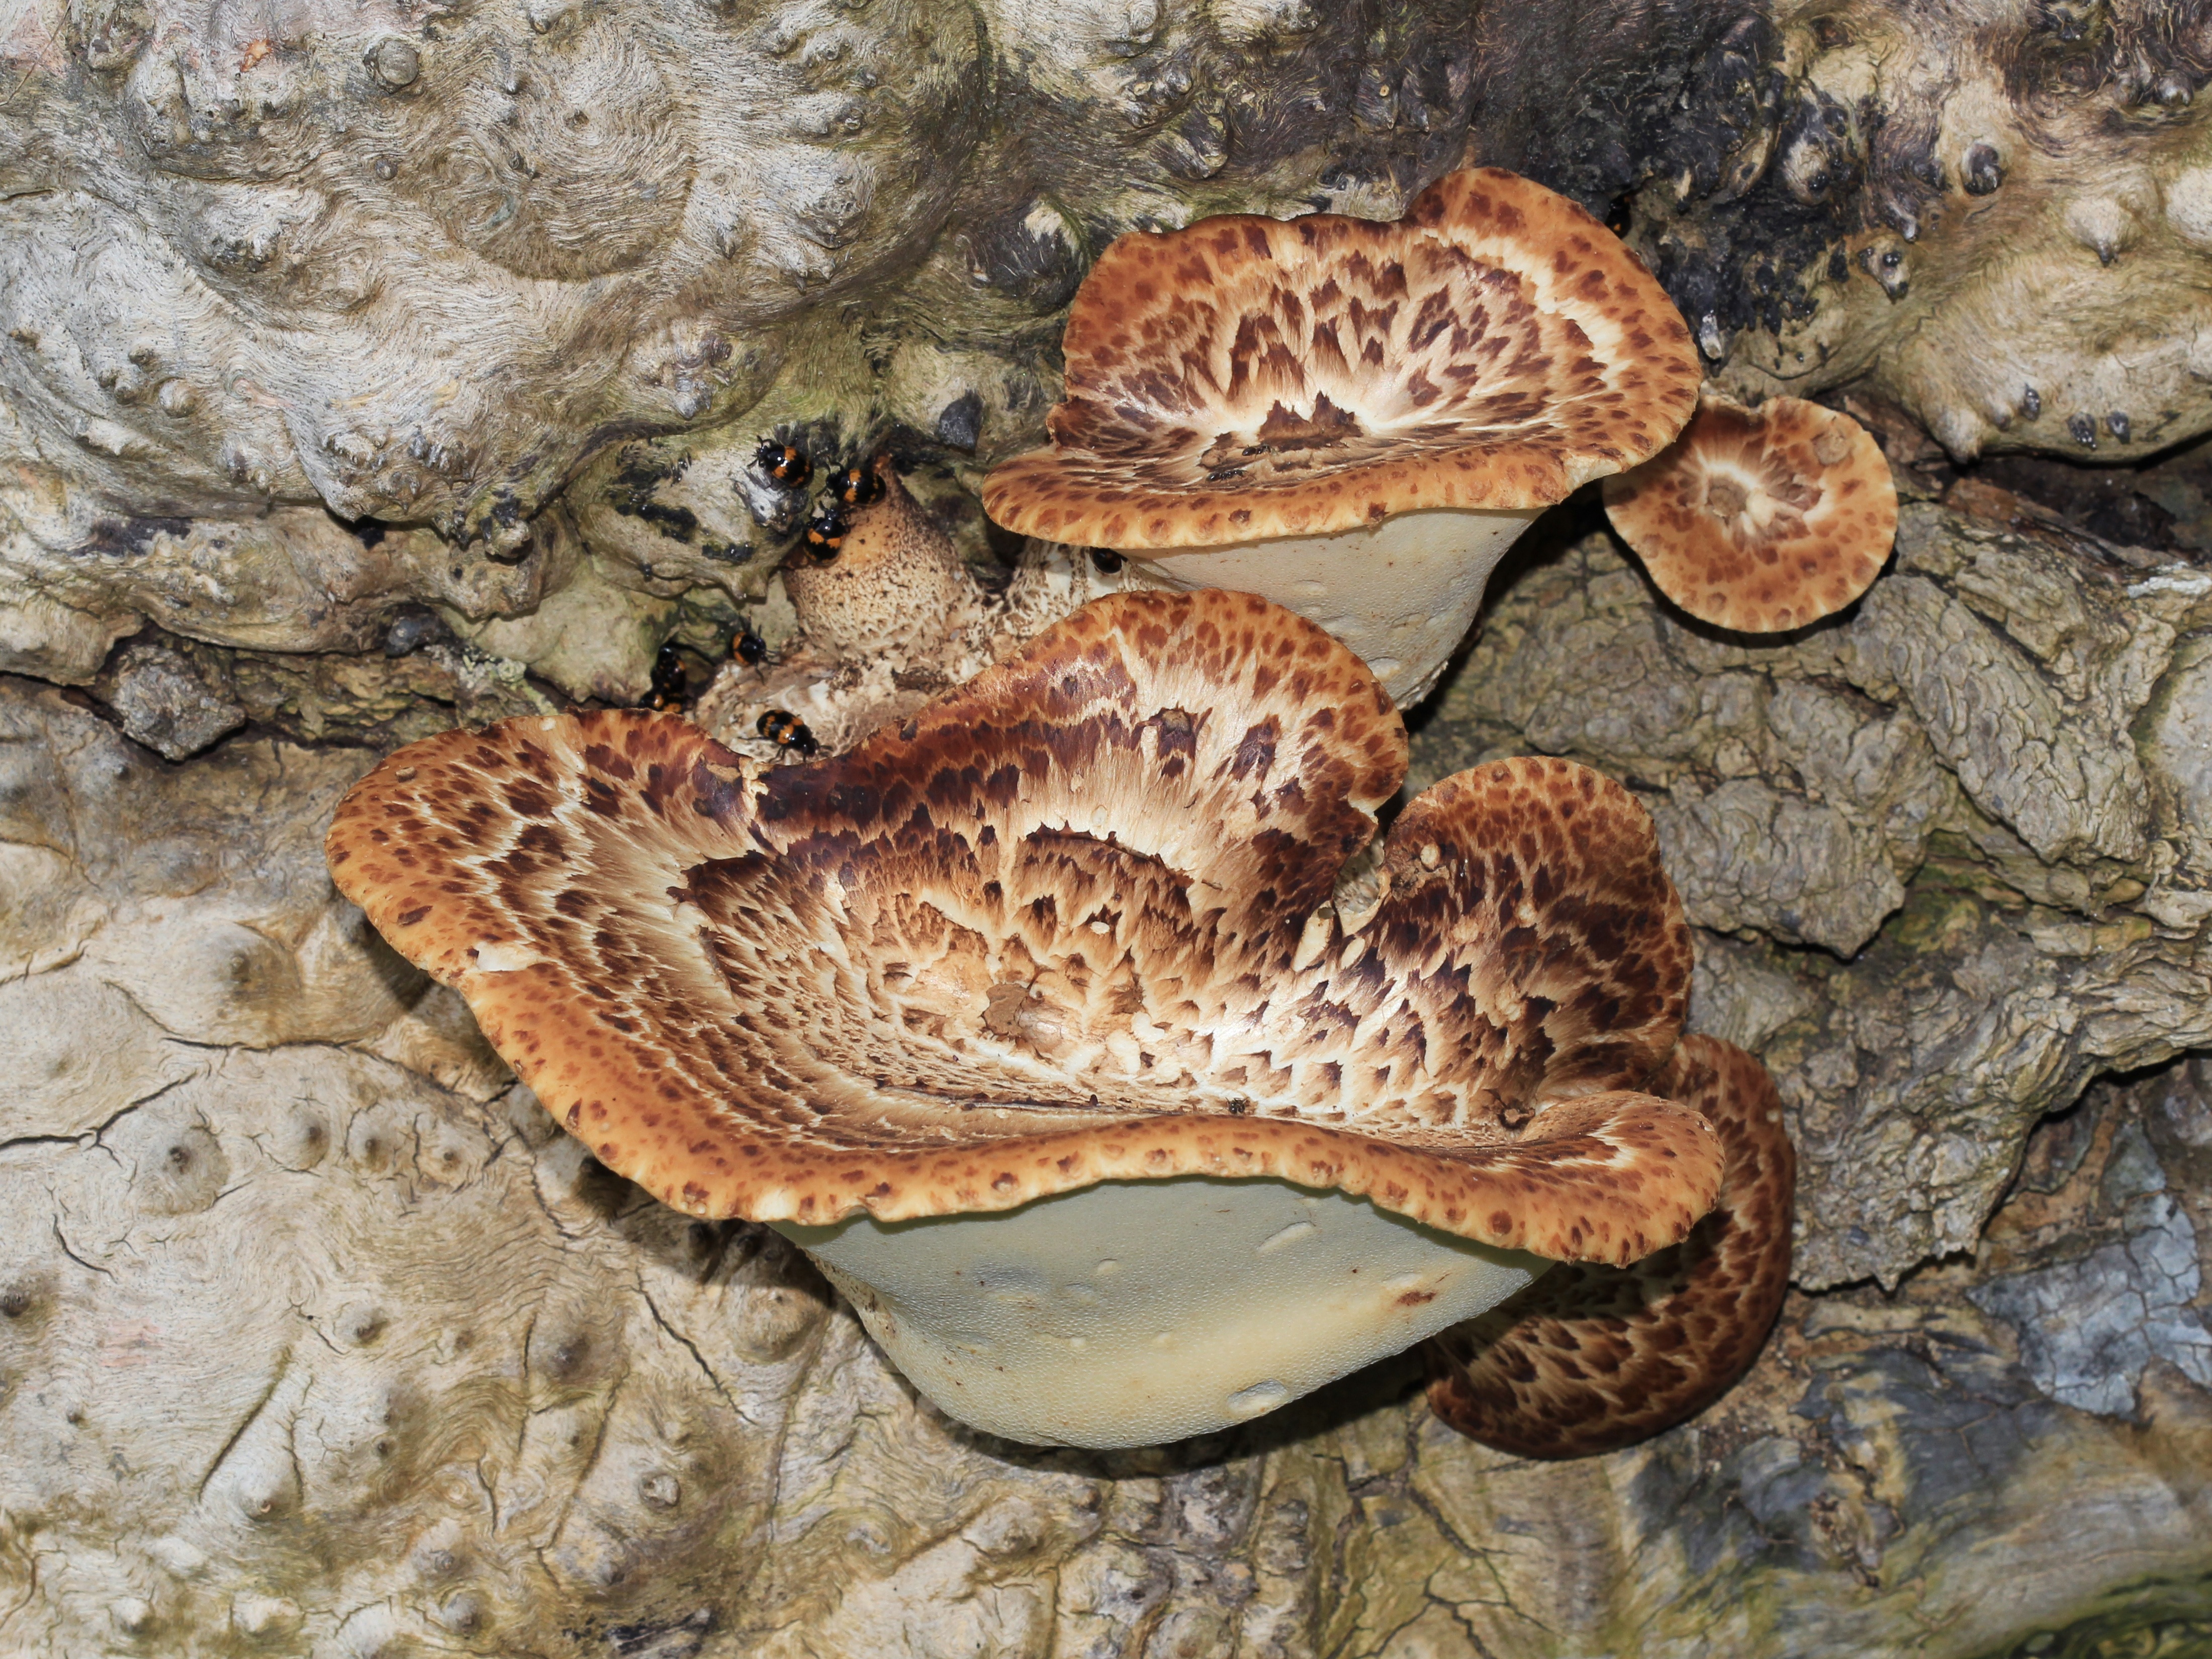
wildlife, mushroom, fauna, fungus, oyster mushroom, shiitake, medicinal mushroom, marine biology, boas, dryad's saddle, pheasant's back, polyporus squamosus